History of Schleswig-Holstein

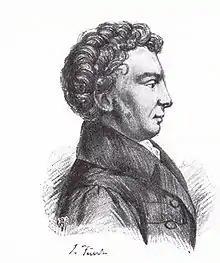
Uwe Jens Lornsen (1793–1838)

Peter III threatened war with Denmark for the recovery of his ancestral lands, but before any fighting could begin he was overthrown by his wife, who took control of Russia as Tsarina Catherine II. Empress Catherine reversed Russia's stance, withdrawing her husband's ultimatum and even entering an alliance with Denmark in 1765. In 1767 Catherine resigned Russia's claims in Schleswig-Holstein, in the name of her son (later Paul I of Russia), who confirmed this action on coming of age in 1773 with the Treaty of Tsarskoye Selo. Oldenburg and Delmenhorst, surrendered by the Danish king in compensation, were handed over to Frederick August, bishop of Lübeck, the second son of Christian August, who thus founded the younger line of the house of Gottorp. Schleswig and Holstein were thus once more united under the Danish king (Christian VII), who now received all Holstein, but that formally under the Empire.